Di Rosa Center for Contemporary Art

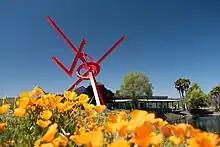
Image of Mark di Suvero's "For Veronica" at the entrance to di Rosa Center for Contemporary Art. Photo: Grace Hendricks

The di Rosa site occupies 217 acres of the original 465 acres of land purchased by Rene di Rosa in 1960. The property was originally part of the Rancho Huichica land grant. The current property, carved out of that grant, was purchased by William Winter in 1855. He planted about 70 acres of grapes and olive trees. In 1884 the property was purchased by two Frenchmen, Michael Debret and Pierre Priet, who named it the Debret Vineyard and built a stone winery in 1886. Phylloxera (root louse) at the end of the 19th century ended those vineyards and the stone winery was eventually used for other things including growing mushrooms, making moonshine, a granary, and ultimately a hay barn. When Rene di Rosa bought the property, the land and stone winery had over the years fallen into disuse and disrepair.